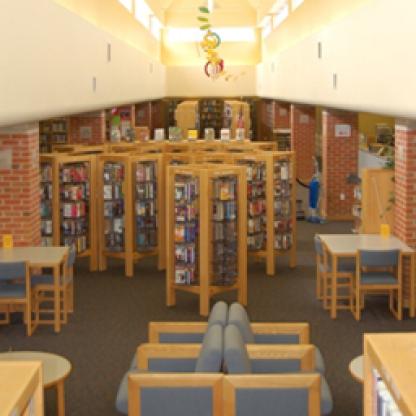
Scene: Indoor